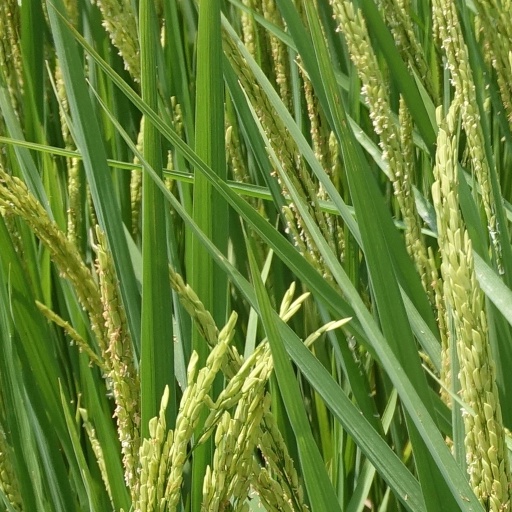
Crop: rice